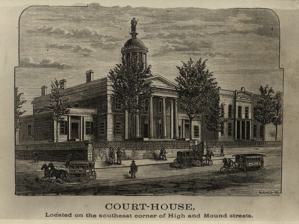
Building: Franklin County Courthouse (1840–1884)
Country: United States of America
Year built: 1840
Former courthouse of Franklin County, Ohio Franklin County Courthouse The courthouse c. 1873 Present-day site of the building General information Address 380 S. High St. , Columbus, Ohio Coordinates 39°57′16″N 82°59′55″W / 39.9545°N 82.9985°W / 39.9545; -82.9985 Completed 1840 Demolished 1884 The 1840 Franklin County Courthouse was the first permanent courthouse of Franklin County, Ohio in the United States. The building, located in the county seat of Columbus , stood from 1840 to 1884. The building was replaced with another county courthouse in 1887, and after its demise, that courthouse was replaced with Dorrian Commons Park , open from 1976 to 2018; the courthouse moved to a new building nearby. The site is now planned to host the Franklin County Municipal Court. Attributes The building was a two-story stone structure. It had a tall Ionic columned portico , a centered dome, and two wings with columns in antis . History Prior spaces U.S. District Court Building, at left Demolishing the courthouse in 1884 The first spaces for the court was in rented rooms, and the first county building was a log jail ordered built in 1804; it is not known whether the building housed records. The first courthouse was built 1807-08 in Franklinton, its awarded builder was Lucas Sullivant , also first clerk of the court and founder of Franklinton, then the county seat. After the county government moved to Columbus in 1824, the court moved to the U.S. District Court Building on the northwest corner of Capitol Square . In 1828 or 1829, after the space was found inadequate, an office building was built at the rear of the court building; these buildings held the county court until 1840. 1840 courthouse With the growth of Columbus and settlement of its adjacent areas, county business increased, prompting discussion of a permanent courthouse. In 1837, a site was donated to the county at Mound and High Streets , so long as a courthouse was built there. The first permanent courthouse was then built, and completed in 1840. The two-story brick and stone building cost $41,000. An annex was built to its south in 1853. A jail was added to the complex in 1865, along with other expansions around the same time. A fire destroyed many records in this courthouse in 1879, prompting discussion of a new courthouse building. In 1882, a Columbus Dispatch editorial urged construction of a new courthouse, detailing that the then-current structures were "inadequate in every way". The writer found the buildings to be small, impossible to clean, and with bad ventilation, among other issues. The 1887 Franklin County Courthouse was built on its site from 1884 to 1887. A stone fountain, once outside the courthouse at High and Mound streets, was moved to Livingston Avenue and Fifth Street after demolition of the 1840 structure. See also Franklin County Jail (Columbus, Ohio) List of demolished buildings and structures in Columbus, Ohio References